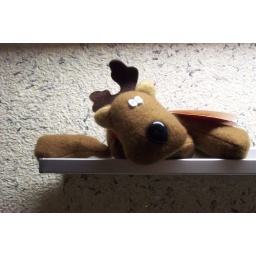
he hangs out on the shelf above the fish tanks...